Answer in natural language. How many ShelvingUnits are visible in the scene? Choose between the following options: 1, 0, 2, 3 or 4
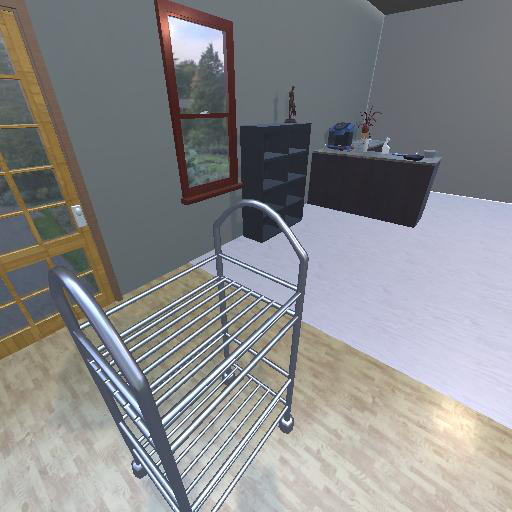
<answer>1</answer>